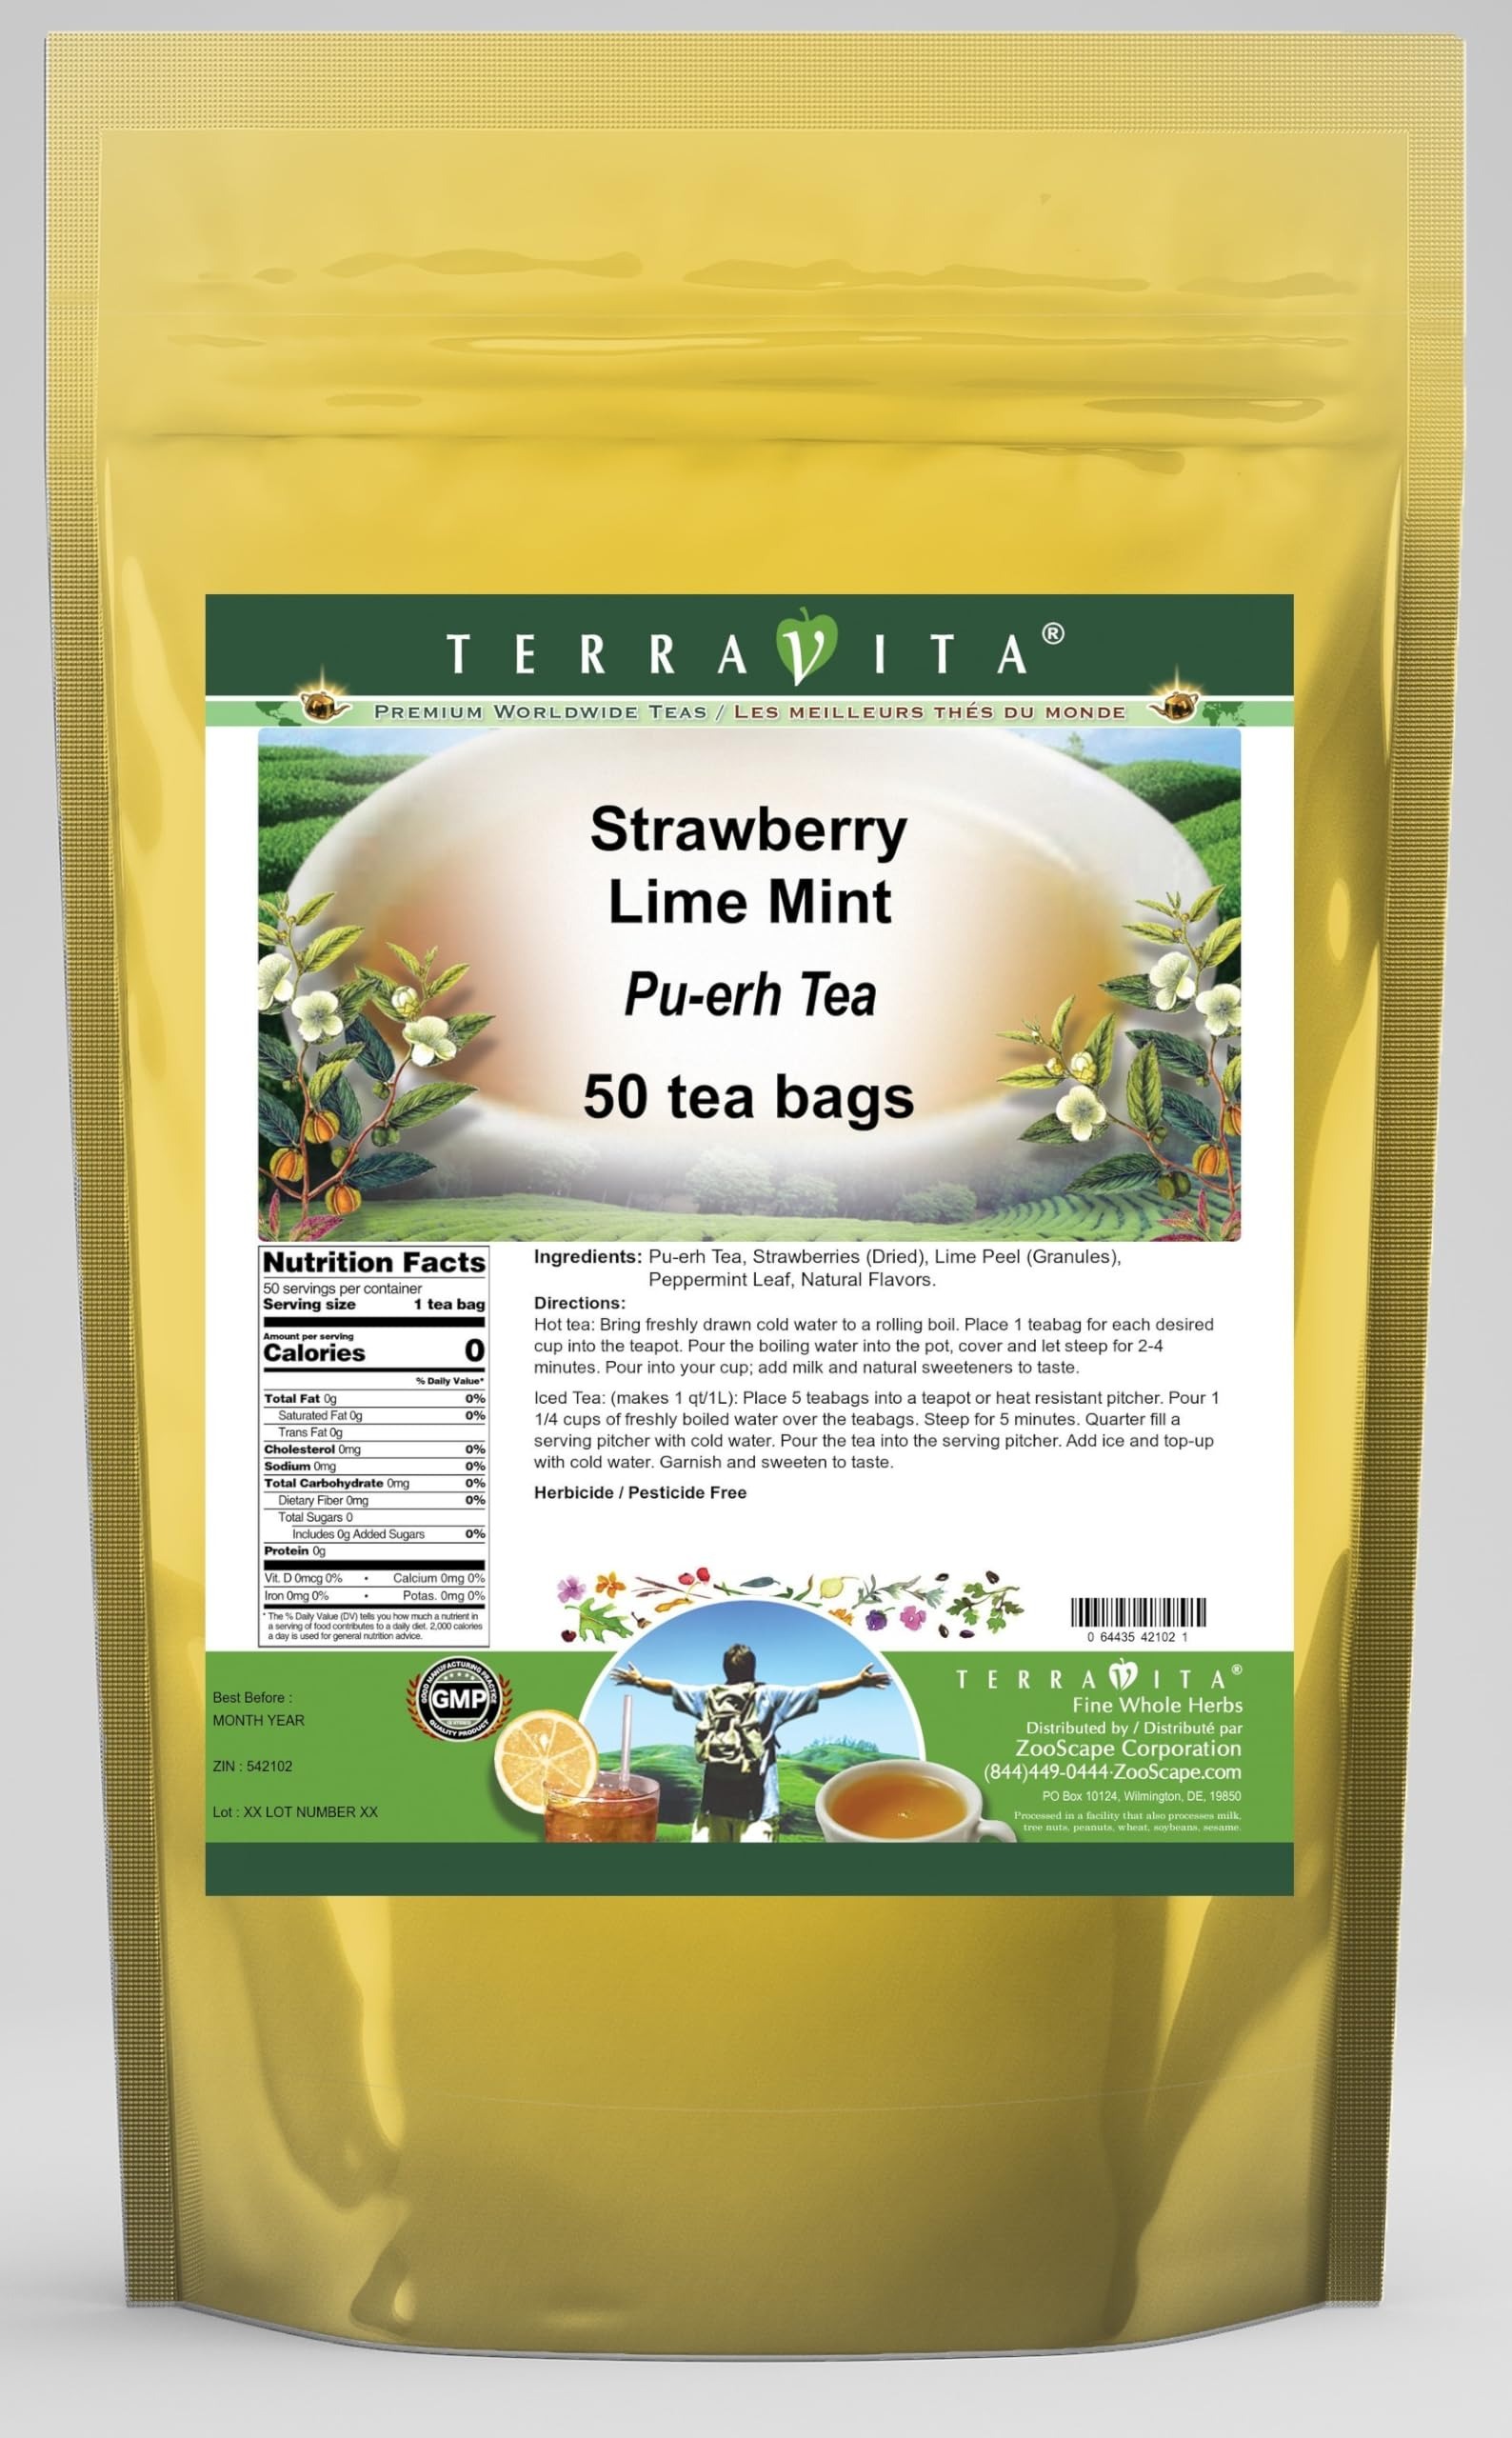
Item Name: Strawberry Lime Mint Pu-erh Tea (50 tea bags, ZIN: 542102)
Bullet Point 1: Our Strawberry Lime Mint Pu-erh Tea is a terrific flavored Pu-erh tea with Dried Strawberries, Lime Peel and Peppermint Leaf that you can enjoy again and again! You will really enjoy the special Strawberry Lime Mint aroma and taste! - Ingredients: Pu-erh tea, Dried Strawberries, Lime Peel, Peppermint Leaf and Natural Strawberry Lime Mint Flavor.
Bullet Point 2: No fillers.
Bullet Point 3: Manufacturer: TerraVita
Bullet Point 4: Size: 50 tea bags
Bullet Point 5: Pu-erh Tea Bags - Packed in a convenient upright pouch!
Product Description: Our Strawberry Lime Mint Pu-erh Tea is a terrific flavored Pu-erh tea with Dried Strawberries, Lime Peel and Peppermint Leaf that you can enjoy again and again! You will really enjoy the special Strawberry Lime Mint aroma and taste! - Ingredients: Pu-erh tea, Dried Strawberries, Lime Peel, Peppermint Leaf and Natural Strawberry Lime Mint Flavor. - Hot tea brewing method: Bring freshly drawn cold water to a rolling boil. Place 1 teabag for each desired cup into the teapot. Pour the boiling water into the pot, cover and let steep for 2-4 minutes. Pour into your cup; add milk and natural sweeteners to taste. - Iced tea brewing method: (to make 1 liter/quart): Place 5 teabags into a teapot or heat resistant pitcher. Pour 1 1/4 cups of freshly boiled water over the teabags. Steep for 5 minutes. Quarter fill a serving pitcher with cold water. Pour the tea into the serving pitcher. Add ice and top-up with cold water. Garnish and sweeten to taste. - TerraVita is an exclusive line of premium-quality, natural source products that use only the finest, purest and most potent ingredients found around the world. TerraVita is hallmarked by the highest possible standards of purity, potency, stability and freshness. All of our products are prepared with the highest elements of quality control, from raw materials through the entire manufacturing process, up to and including the moment that the bottles or bags are sealed for freshness and shipped out to you. Our highest possible standards are certified by independent laboratories and backed by our personal guarantee. - TerraVita exists to meet and ensure your family's health and wellness without the harmful effects of chemicals and health products. We strive to make all of our products affordable and reliable and are constantly searching
Value: 50.0
Unit: Count

Price: 20.68